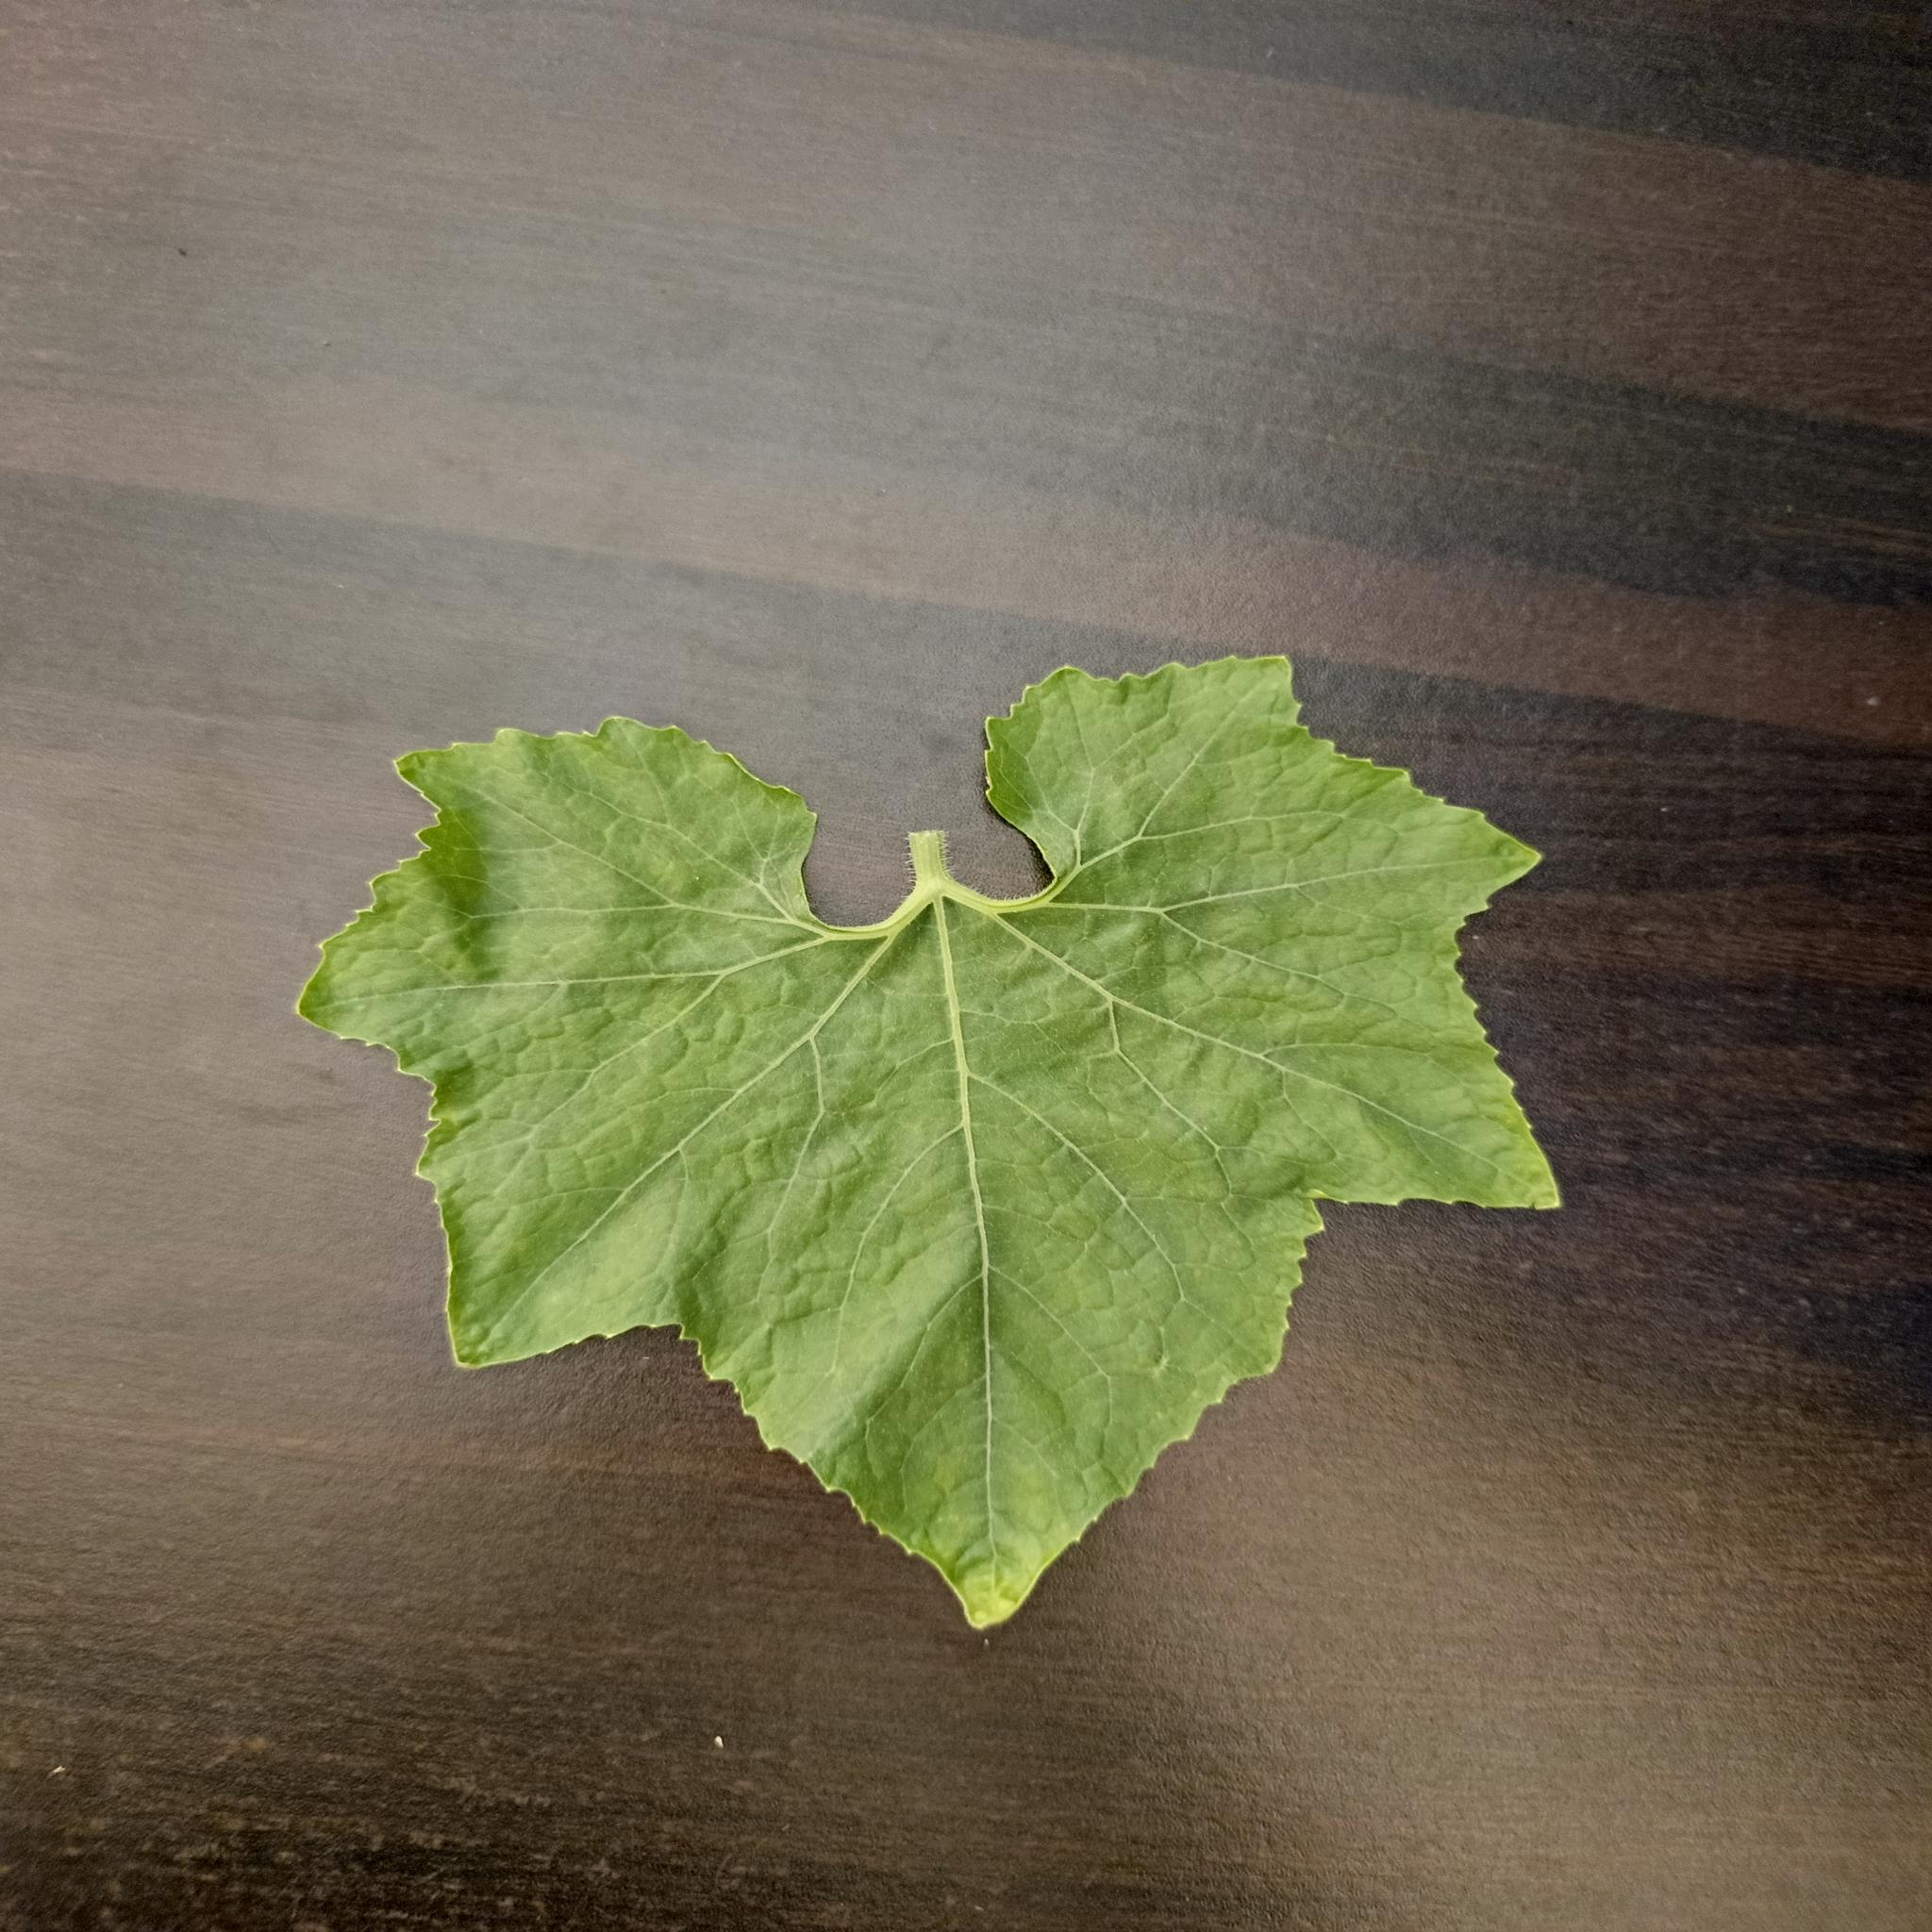
Label: Healthy